German constitutional reforms of October 1918

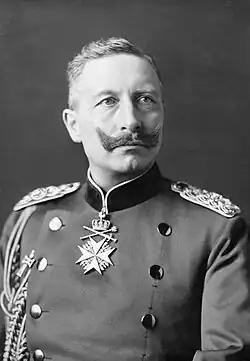
Kaiser Wilhelm II in 1902.

The German constitutional reforms of October 1918 (German: ) consisted of several constitutional and legislative changes that transformed the German Empire into a parliamentary monarchy for a brief period at the end of the First World War. The reforms, which took effect on 28 October 1918, made the office of chancellor dependent on the confidence of the Reichstag rather than that of the German emperor and required the consent of both the Reichstag and the Bundesrat for declarations of war and for peace agreements.